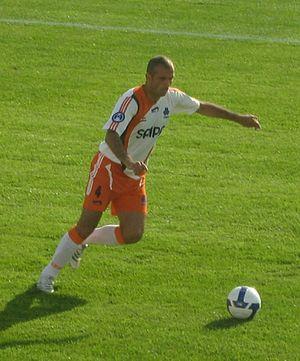
Seyyed Jalal Hosseini est un footballeur iranien né le 3 février 1982 à Bandar-e Anzali. Il évolue au poste de défenseur à Persépolis Téhéran FC.